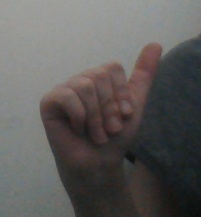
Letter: dhad